Johann Joseph Fux

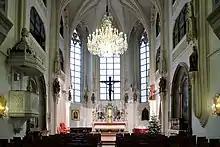
Modern image of Wien - Hofburgkapelle

Fux became the Hofkapellmeister (head musician of the Wiener Hofmusikkapelle) in 1715, along with Antonio Caldara as his vice-Kapellmeister, and F.B. Conti as the court composer.